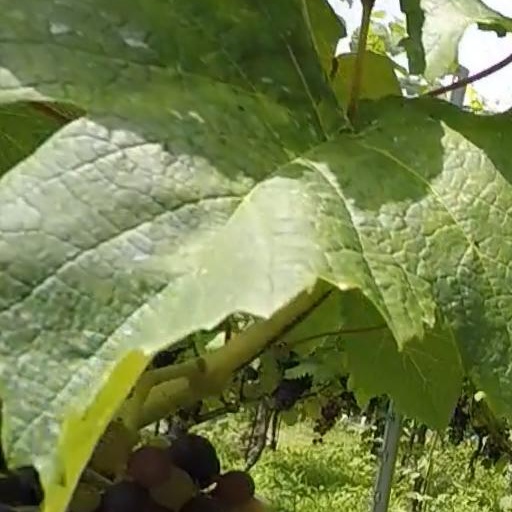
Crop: grape